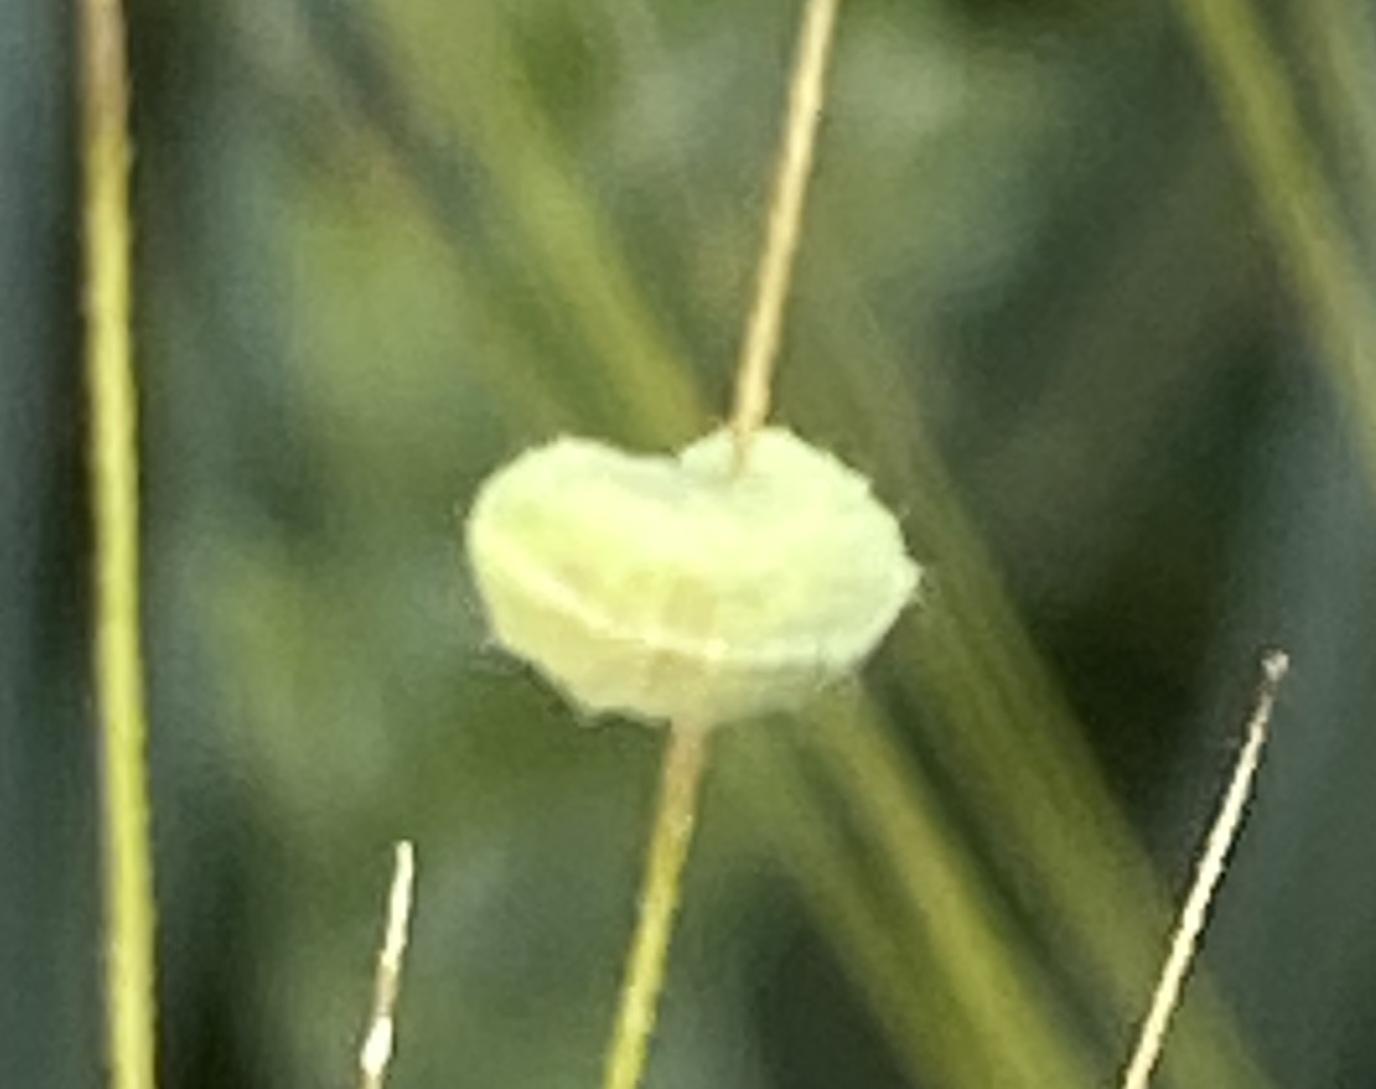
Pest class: predators